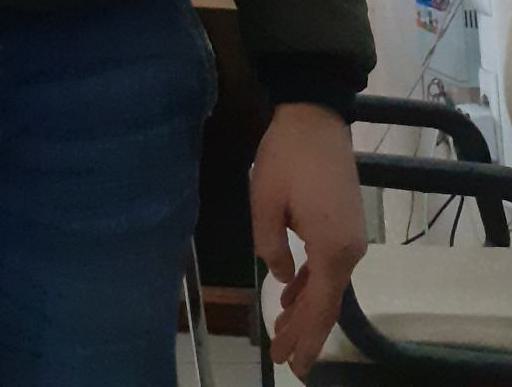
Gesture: no_gesture